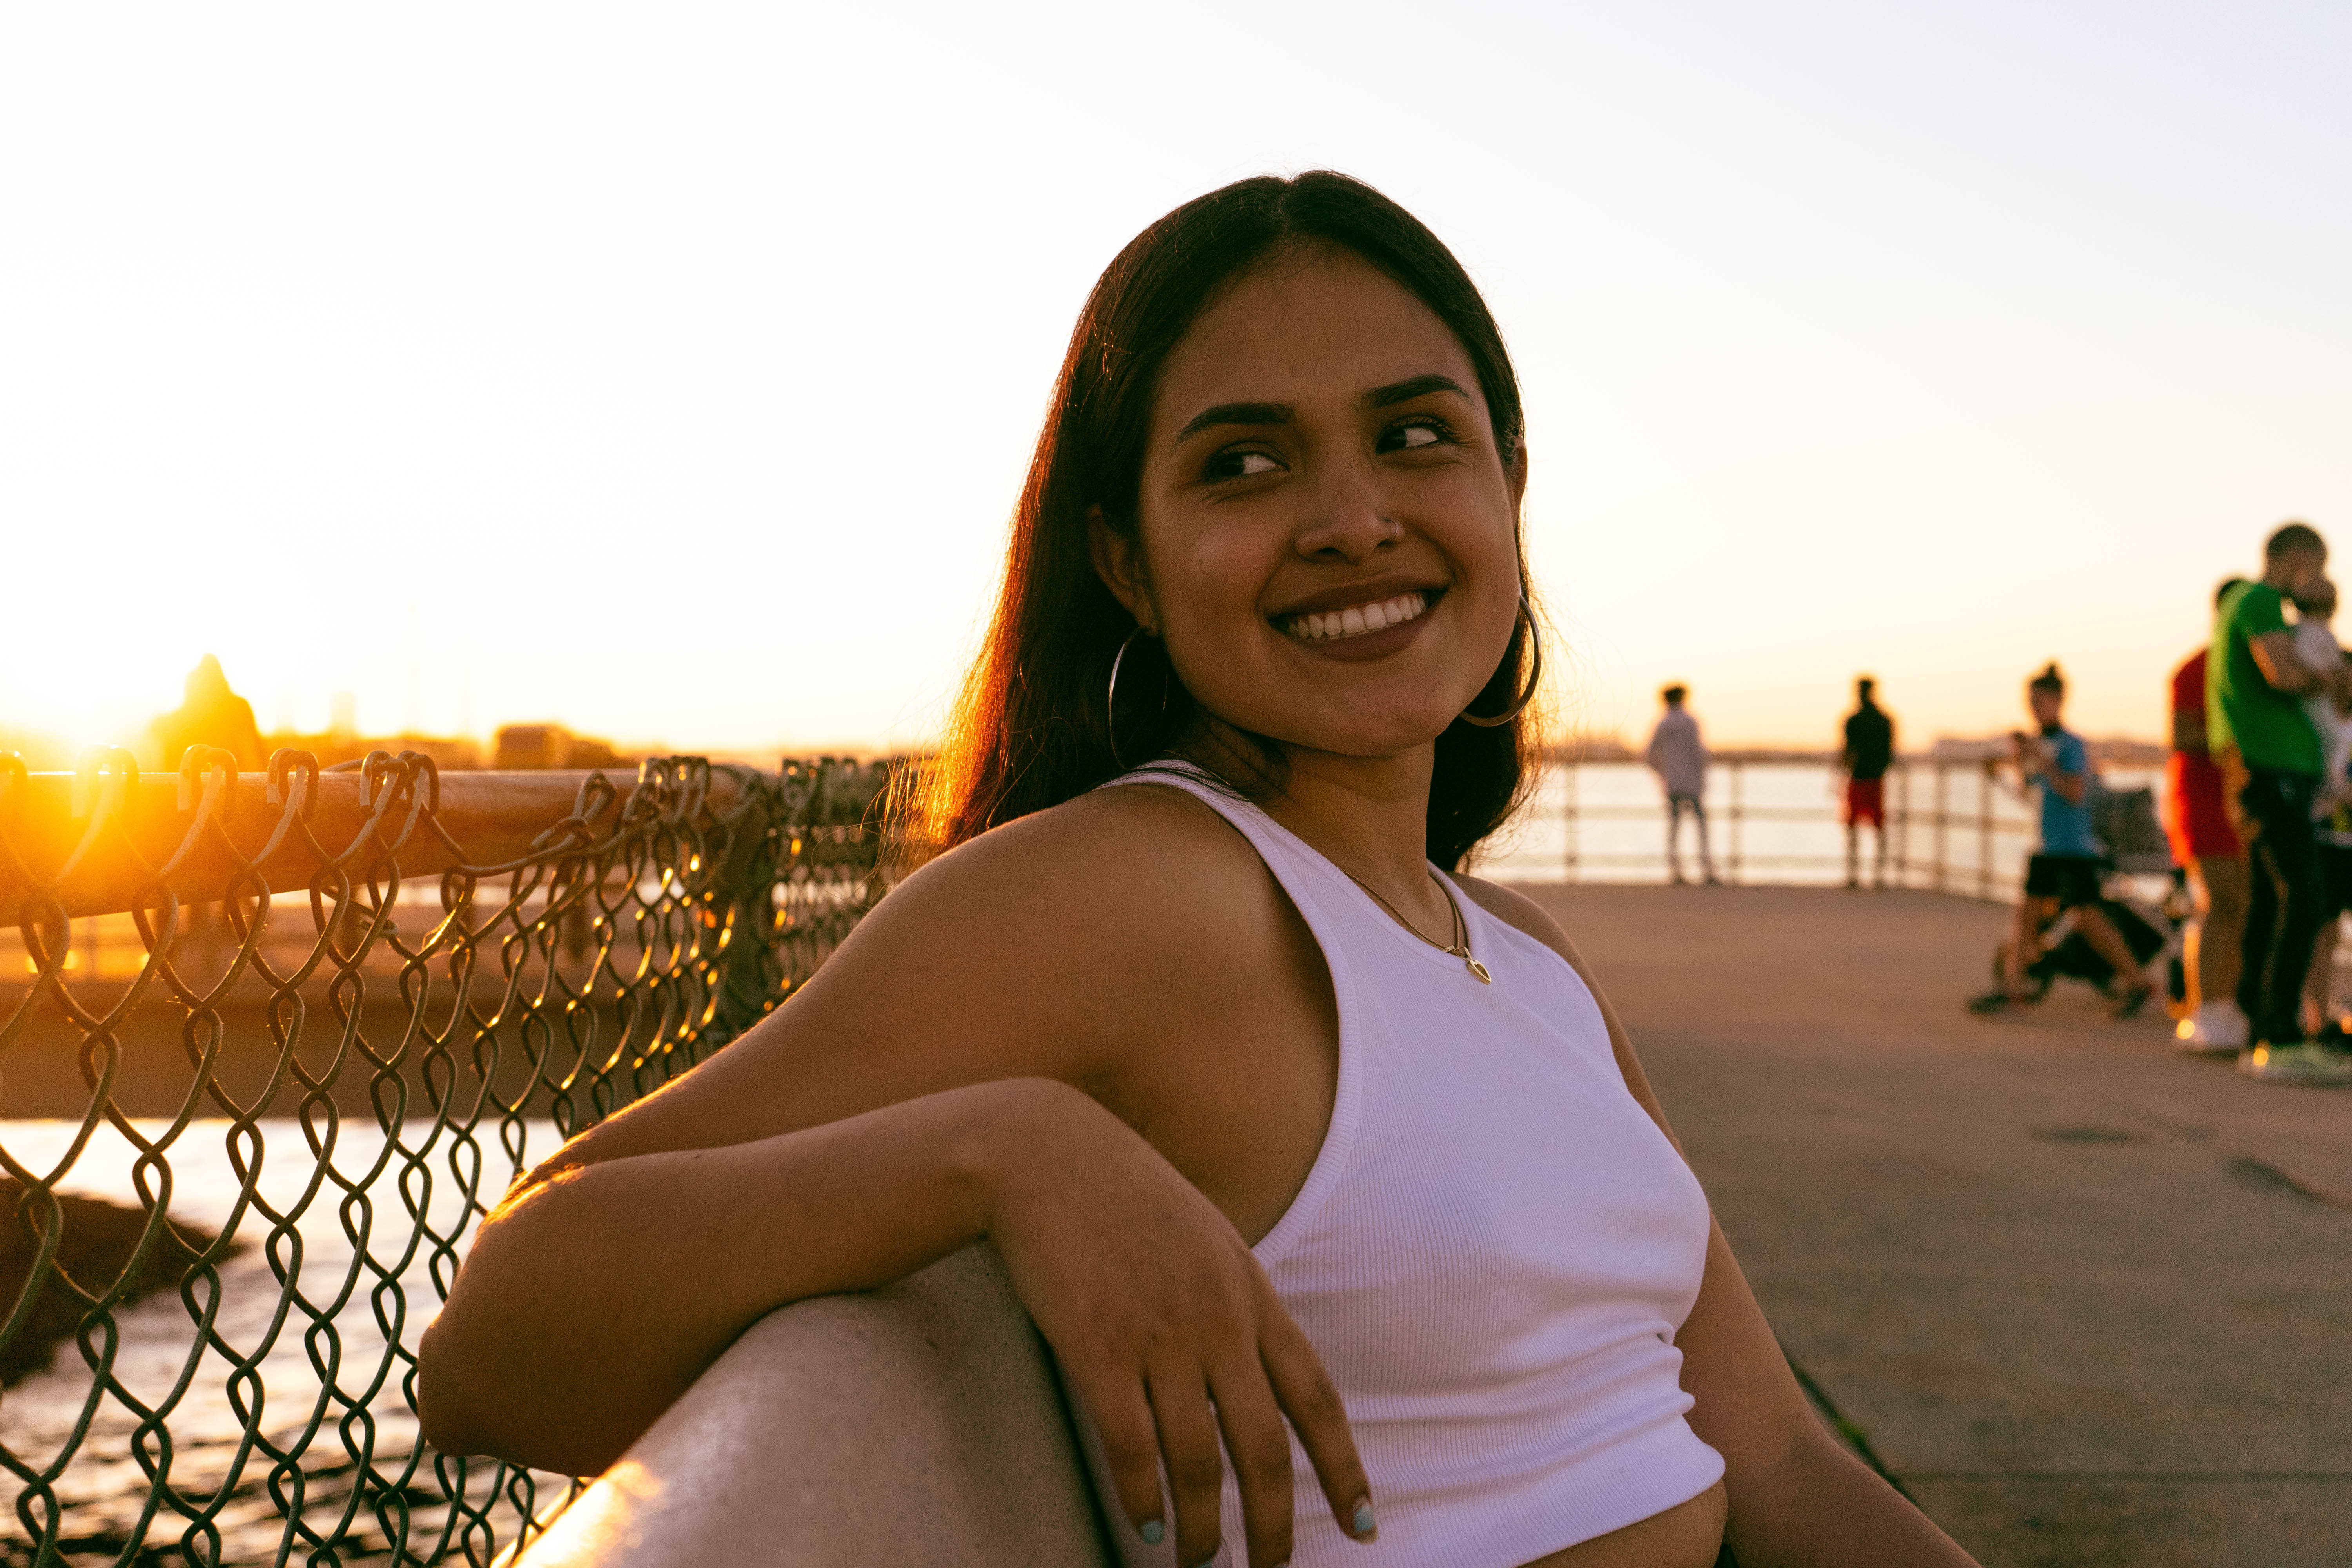
smile, water, sky, People in nature, human body, flash photography, happy, standing, sunlight, thigh, leisure, travel, tree, grass, human leg, fun, waist, long hair, landscape, trunk, eyewear, blond, knee, sitting, abdomen, chest, horizon, sunset, ocean, evening, sunrise, physical fitness, portrait photography, sea, laugh, t shirt, vacation, photo shoot, backlighting